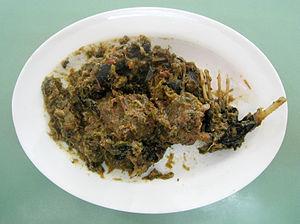
La cuisine de Manado, ou cuisine minahasa, est la cuisine du peuple Minahasa de la province de Sulawesi du Nord, sur l'île de Célèbes, en Indonésie. Elle est appelée « Manado cuisine » d'après la ville de Manado, la capitale de la province, bien que d'autres villes du nord des Célèbes comme Bitung, Tomohon et Tondano soient aussi des hauts lieux de la cuisine minahasan.
La viande de chauve-souris fait partie des viandes de brousses qui sont source d’alimentation humaine, principalement dans certains pays d'Afrique subsaharienne, d’Asie et d’Océanie.